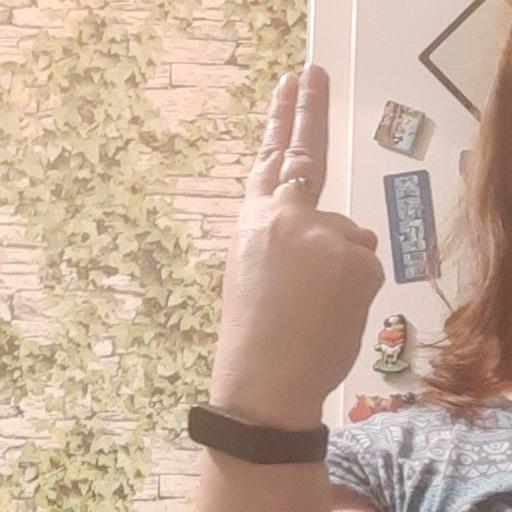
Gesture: two_up_inverted